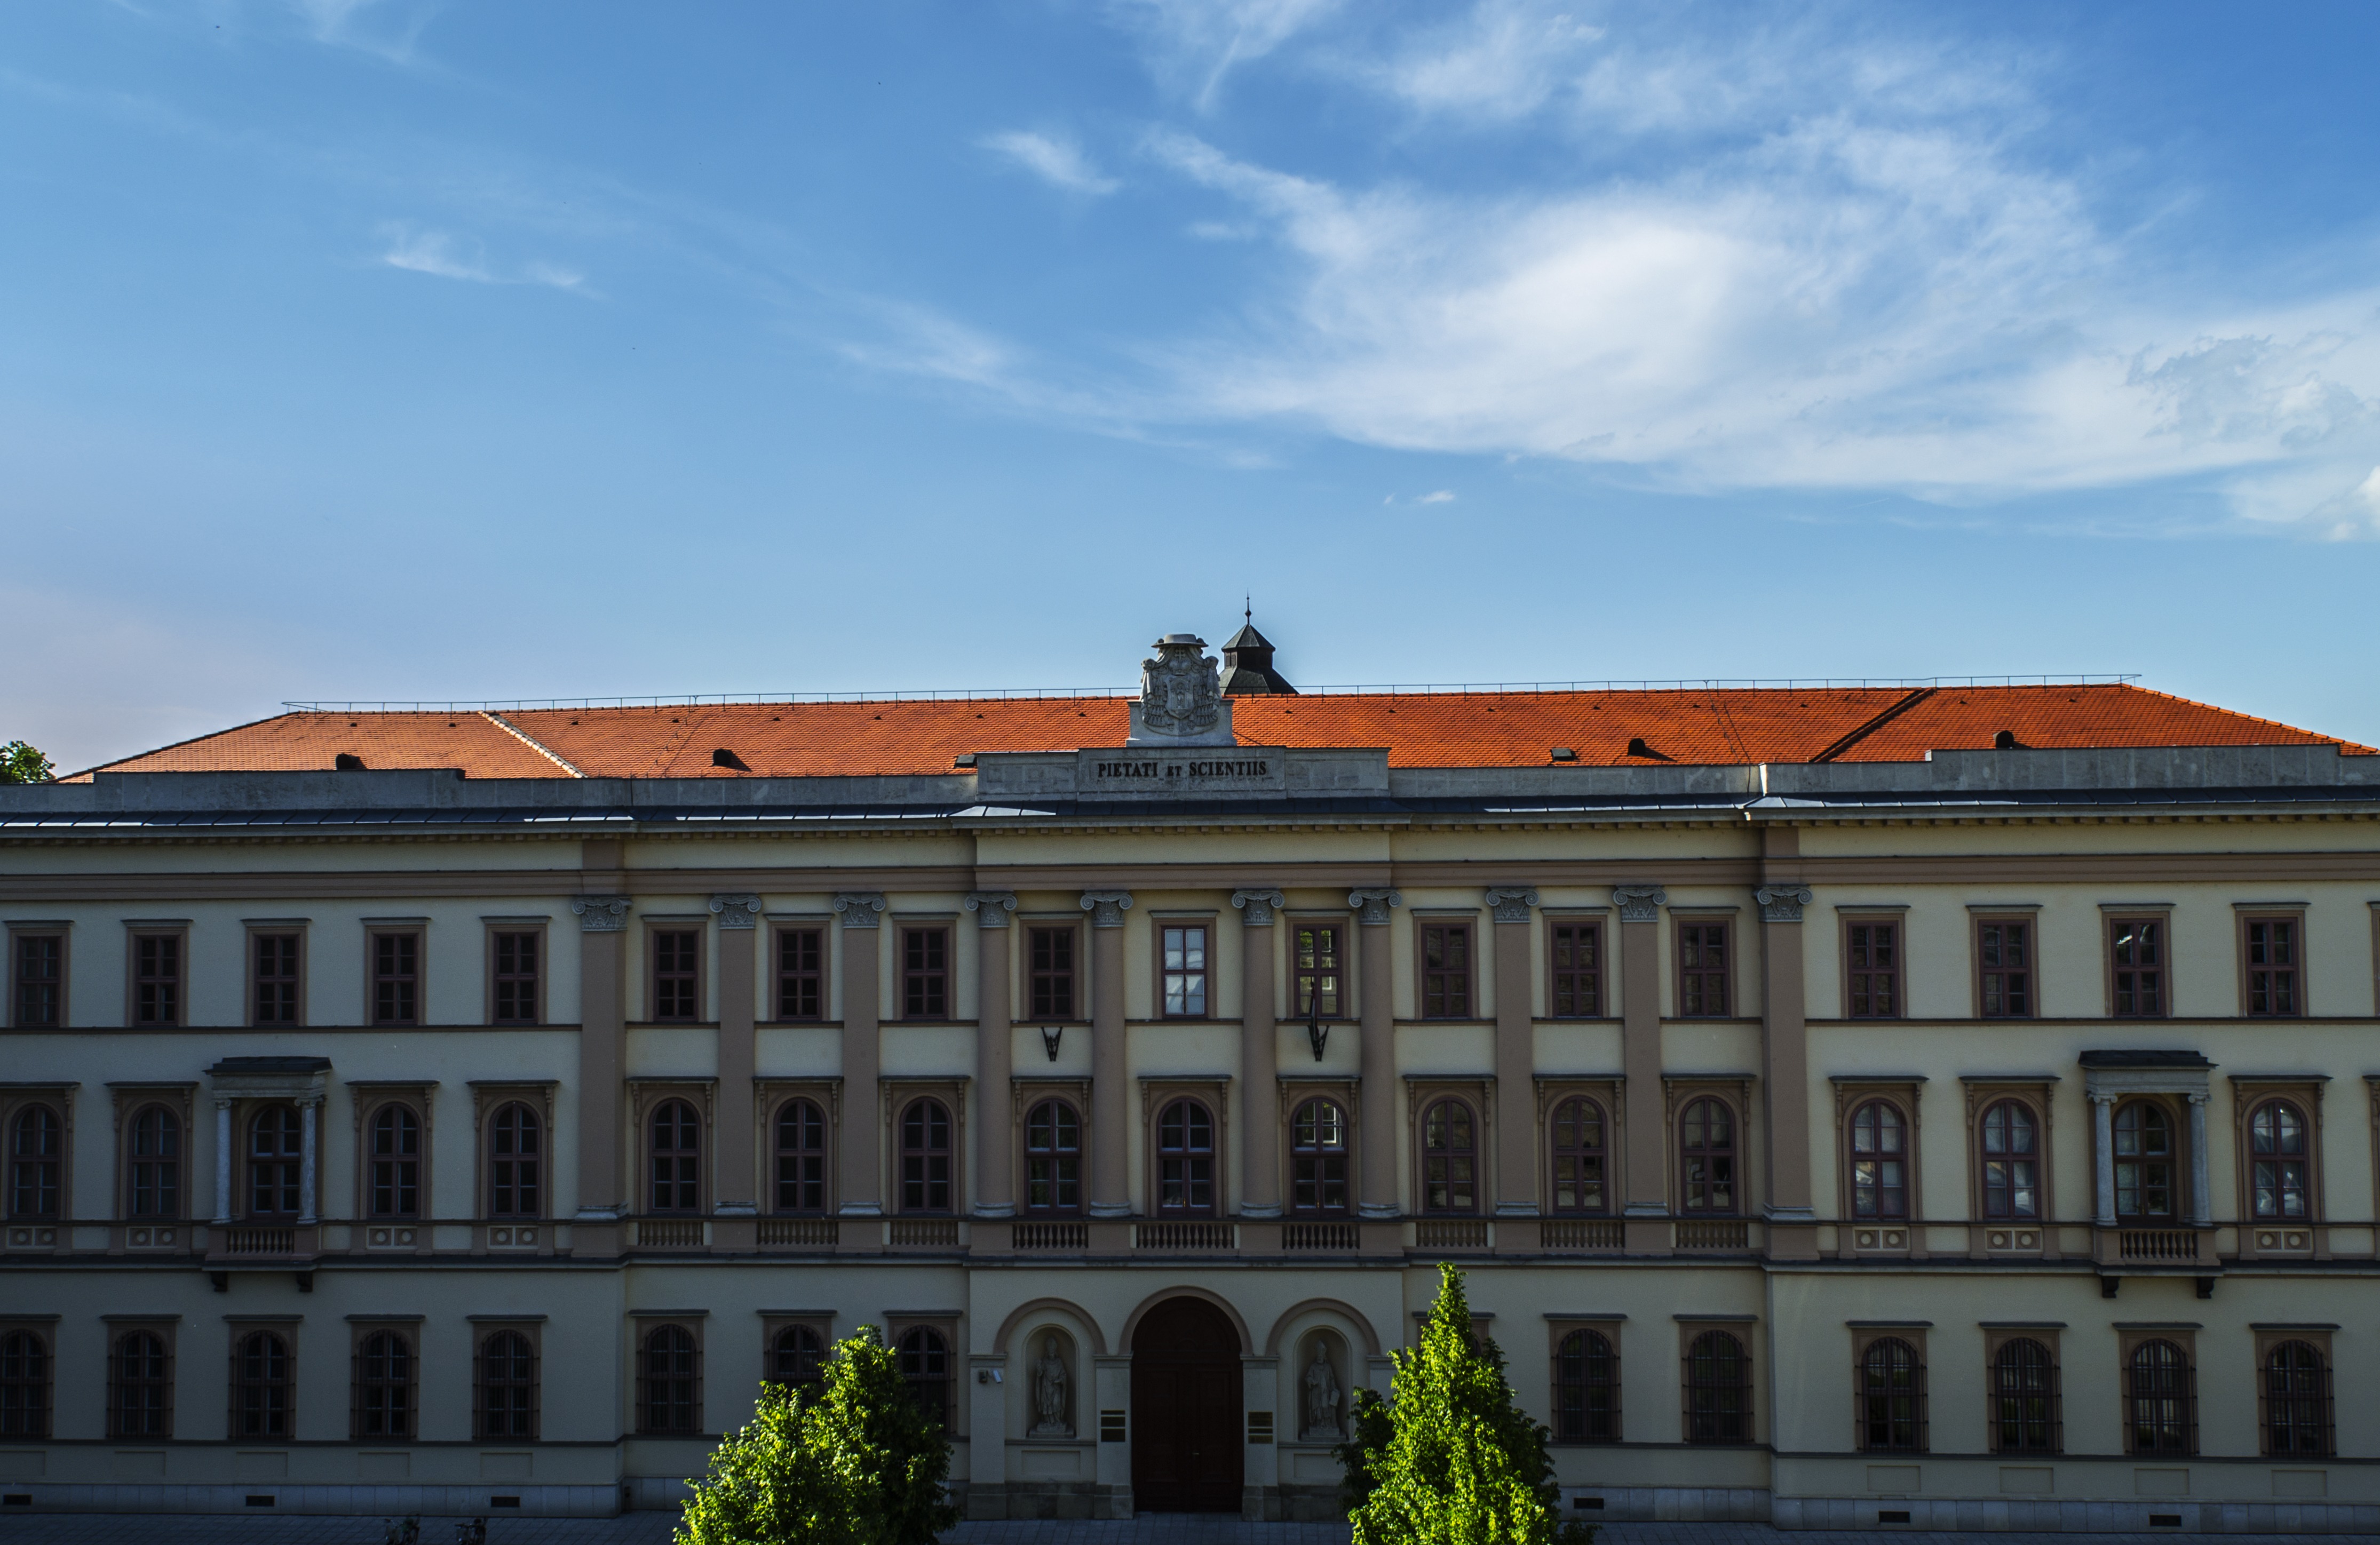
architecture, building, chateau, palace, city, downtown, landmark, facade, christian, churches, center, christianity, learning, estate, esztergom, the danube bend, adalbert, catholic center